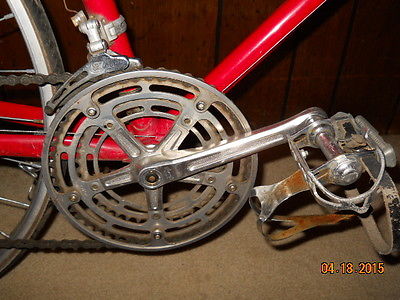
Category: bicycle